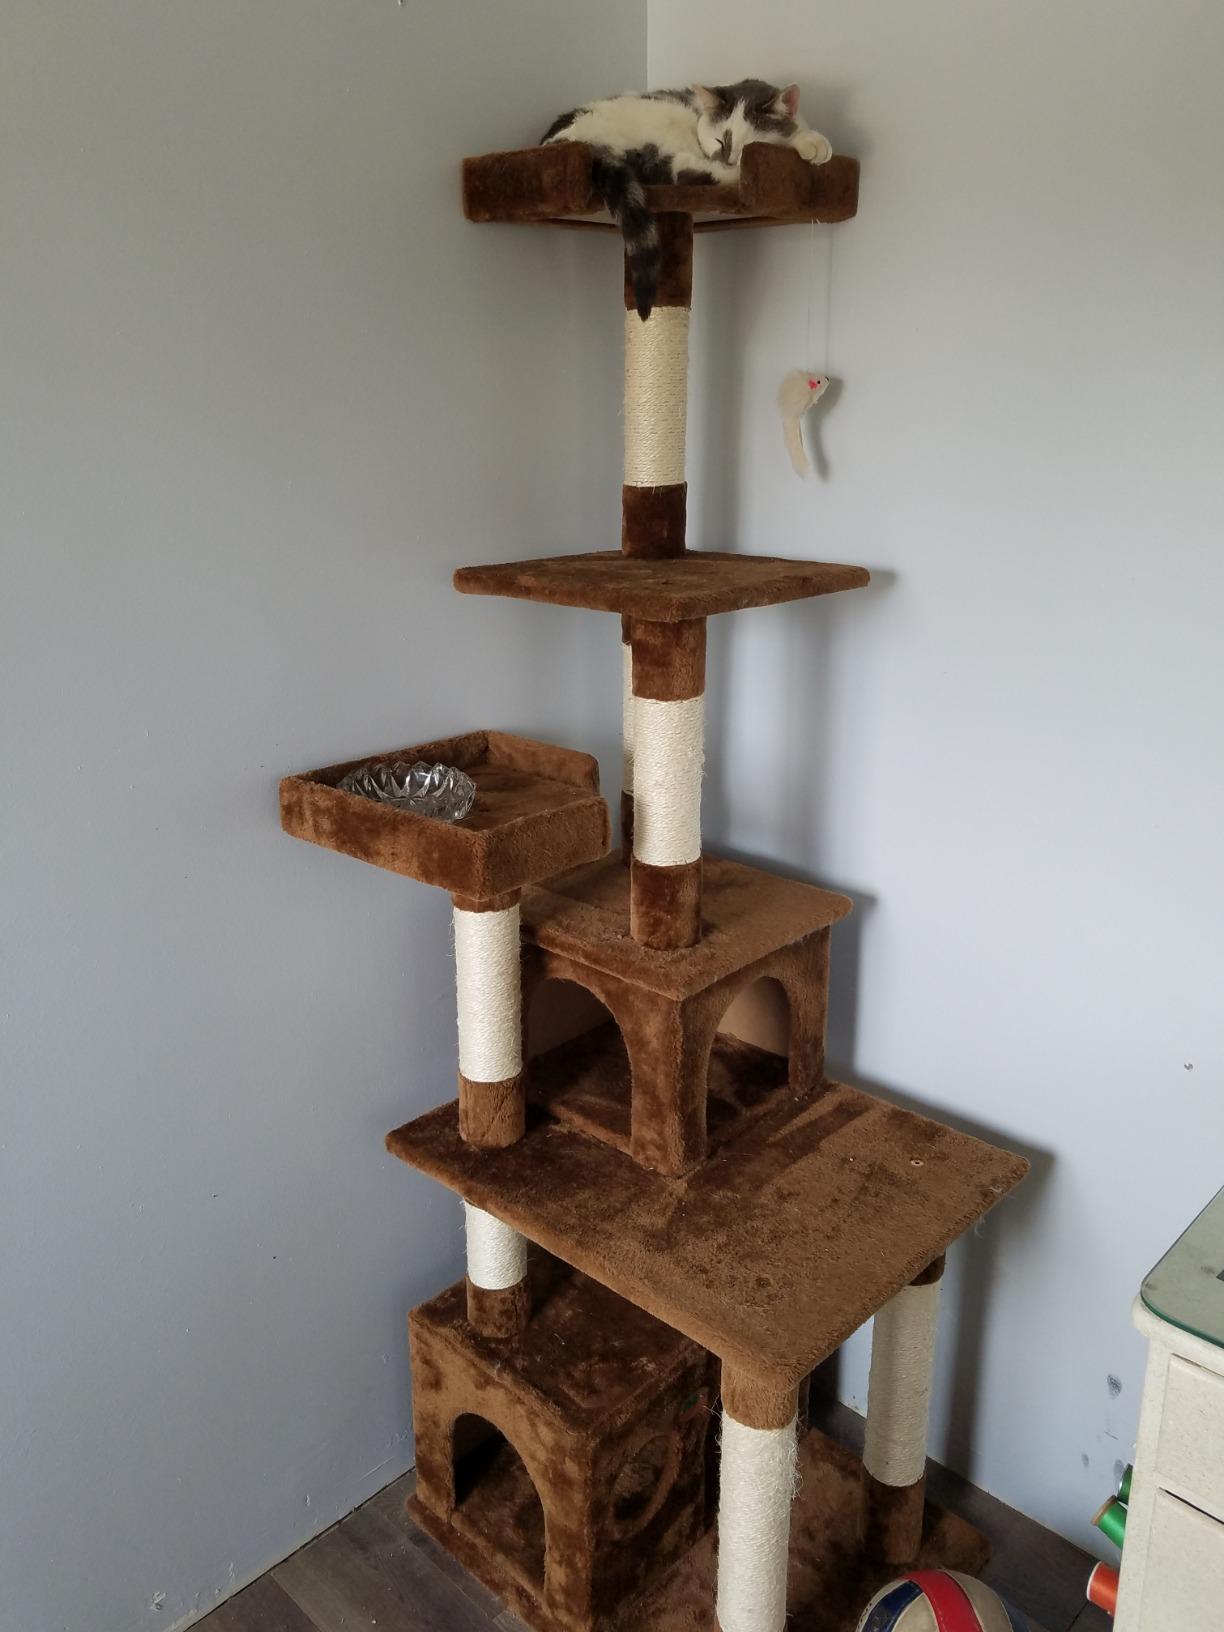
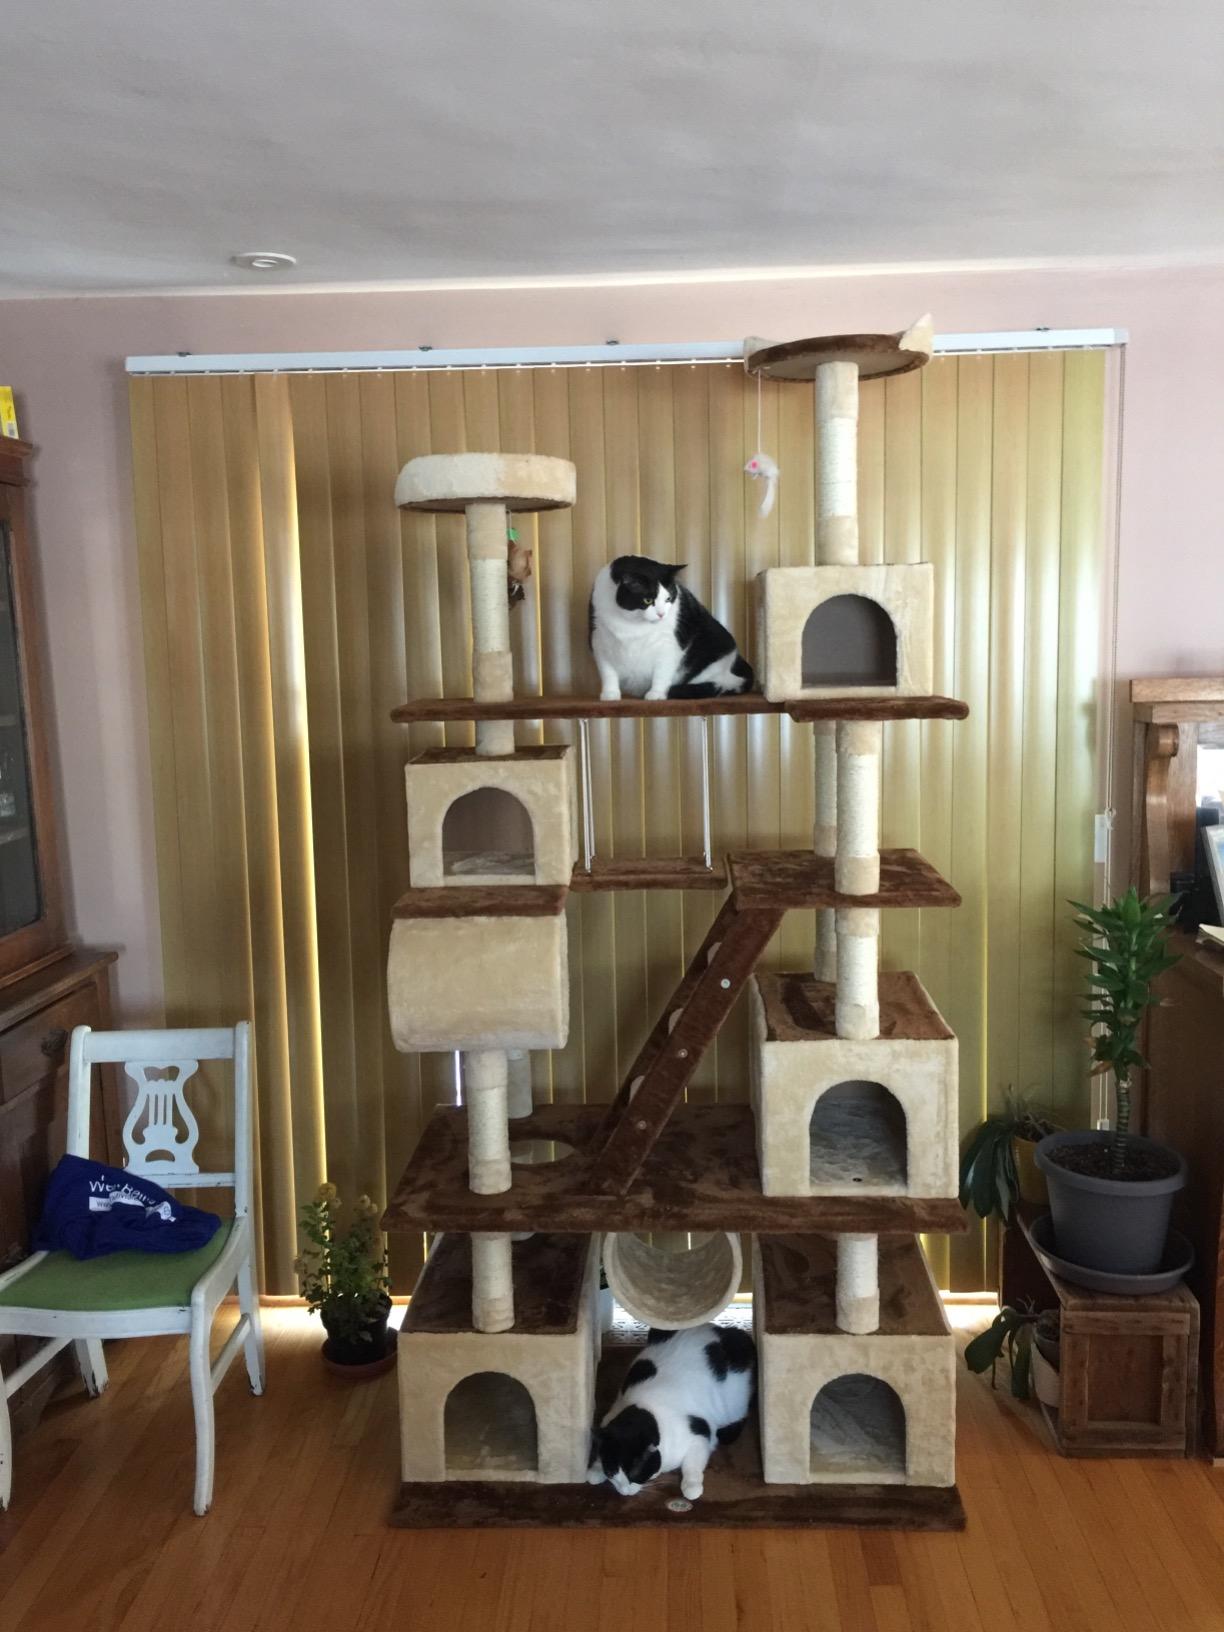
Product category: items_cat tree
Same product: no